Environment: real
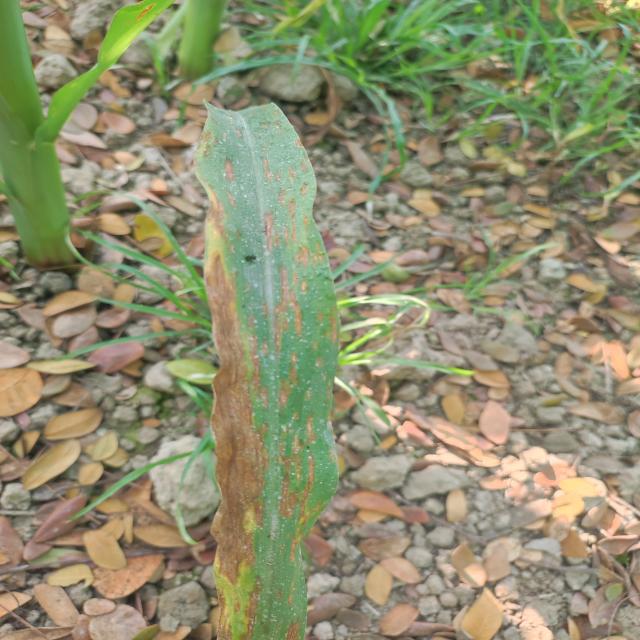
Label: potassium_deficiency